Michael C. Horgan

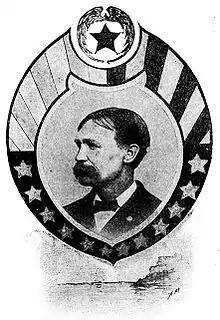
Landsman Michael Horgan

Michael C. Horgan (September 17, 1846 – November 27, 1910) was a Union Navy sailor in the American Civil War who served under the alias Martin Howard. He received the United States military's highest decoration, the Medal of Honor, for his actions during the capture of Plymouth, North Carolina.